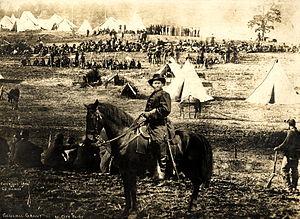
Un photomontage est un assemblage de photographies obtenu par collage, par tirage, ou au moyen d'un logiciel, donnant à une photo un aspect différent, par incorporation d'une ou plusieurs parties ou de la totalité d'une autre photo et permettant toutes retouches et trucages.